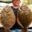
Label: flatfish